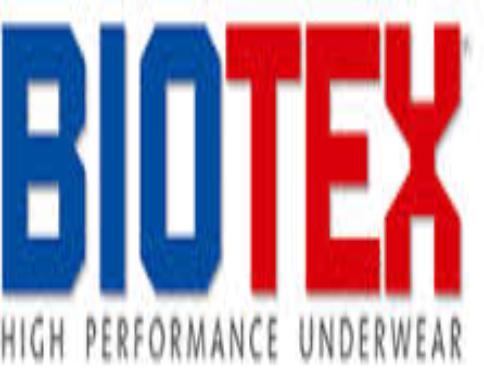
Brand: Biotex
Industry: Necessities